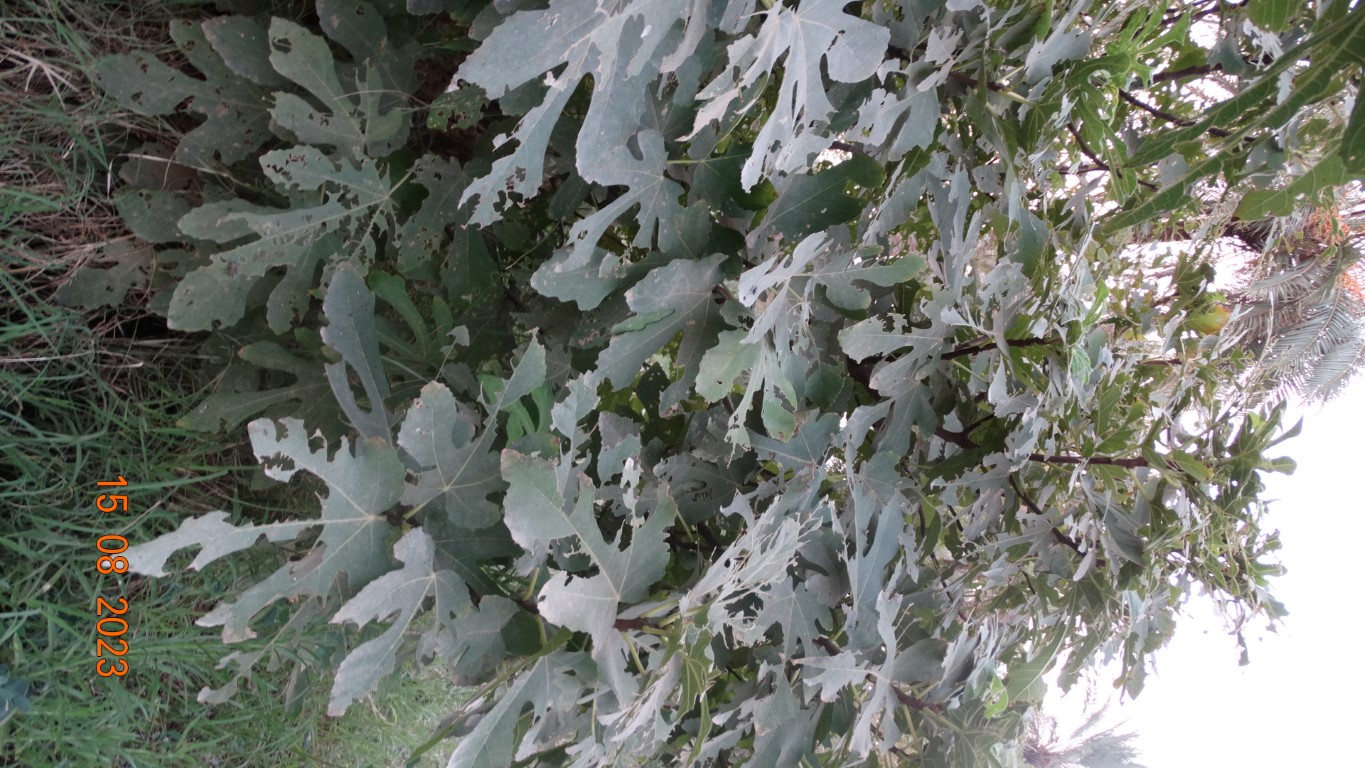
Label: infected